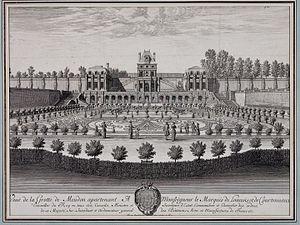
La Grotte de Meudon et son parterre, Israël Silvestre, 1685.
Le château de Meudon, dit château royal de Meudon, palais impérial de Meudon ou Domaine national de Meudon, est un château français situé à Meudon, dans le département des Hauts-de-Seine. Il est notamment la résidence de la duchesse d'Étampes, du cardinal de Lorraine, d'Abel Servien, de Louvois ainsi que de Monseigneur, dit le Grand Dauphin, qui lui adjoint en annexe le château de Chaville. Incendié en 1795 et en 1871, le Château-Neuf, dont la démolition est un temps envisagée, est conservé pour sa majeure partie. Il est transformé à partir de 1878 en observatoire servant de réceptacle à une lunette astronomique, avant d'être rattaché à l'Observatoire de Paris en 1927.